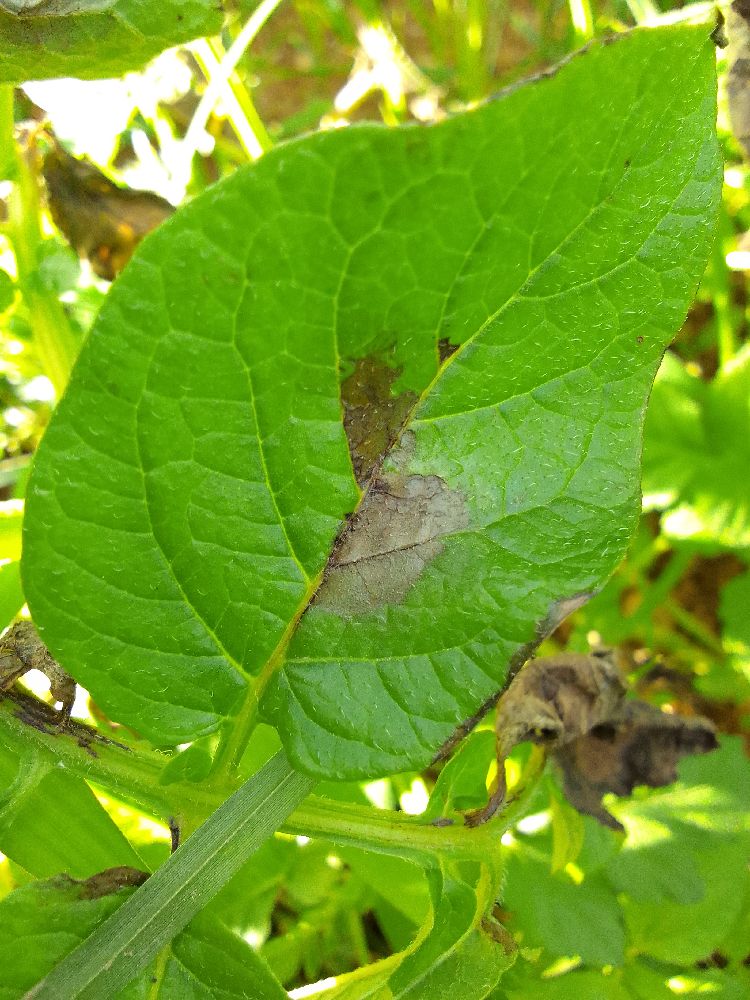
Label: Late blight